Bèze Abbey

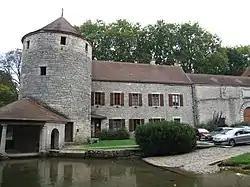
Abbaye Saint-Pierre, Bèze river, northwest side. 15th century Oysel tower and 18th century wing

It was destroyed several times during the next three centuries by Frankish warlords, Saracens, Normans and Hungarians.